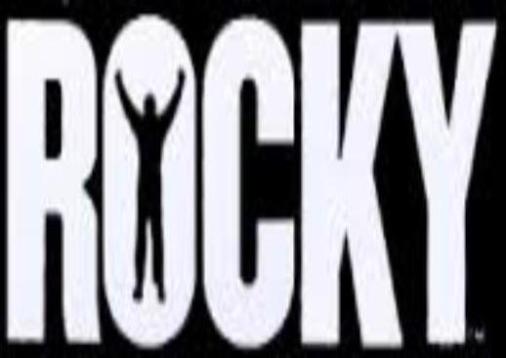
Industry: Clothes